Batak

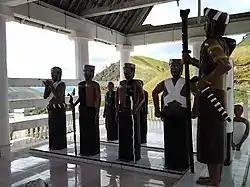
Monument of "Sopo Guru Taea Bulan" that depicting history of "Siraja Batak" (King of Batak), located in Samosir Island, North Sumatera

The various Batak cultures differ in their pre-colonial religious ideas as they do in many other aspects of culture. Information about the old religious ideas of the Mandailing and Angkola in southern Batakland is incomplete, and very little is known about the religion of the Pakpak and Simalungun Batak. For the Toba and Karo on the other hand the evidence in the writings of missionaries and colonial administrators is relatively abundant. Information on the traditional forms of Batak religion is derived mainly from the writings of German and Dutch missionaries who became increasingly concerned with Batak beliefs towards the end of the 19th century.